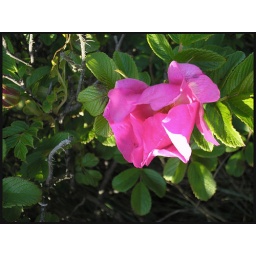
found a puuurty flower bush growin in the sand